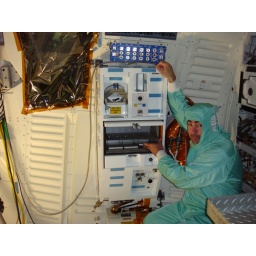
Darin by the oven, just above the oven is the fresh water supply